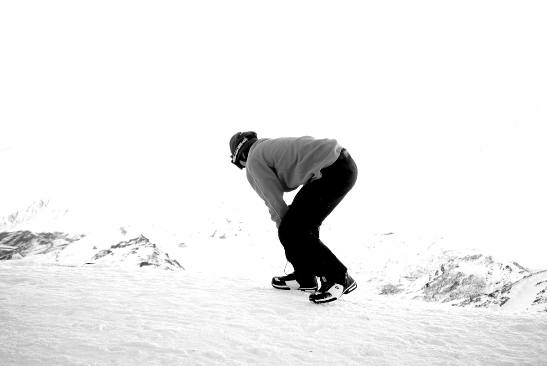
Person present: Yes